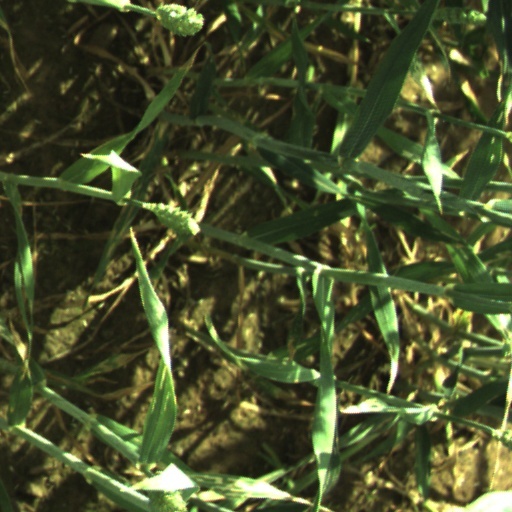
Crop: wheat